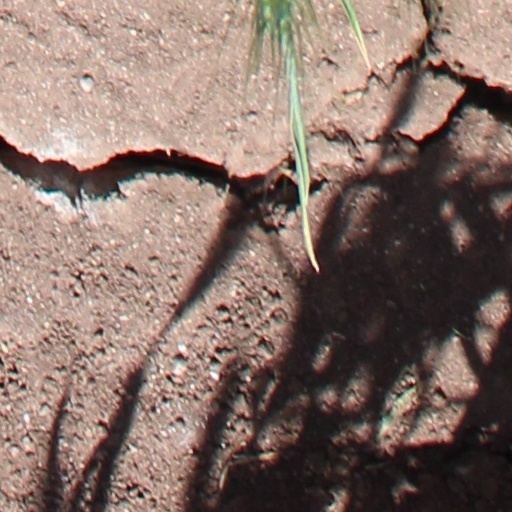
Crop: wheat